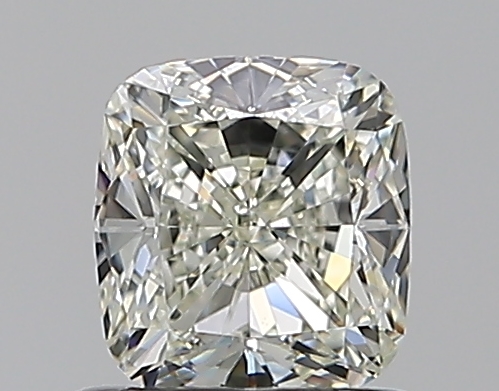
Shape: cushion
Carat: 0.8
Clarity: VVS2
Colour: L
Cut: VG
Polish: EX
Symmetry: VG
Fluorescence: N
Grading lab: GIA
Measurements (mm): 5.31 x 4.93 x 3.41